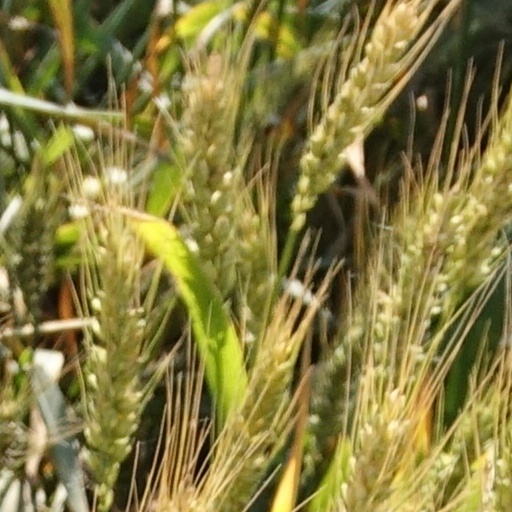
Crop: wheat